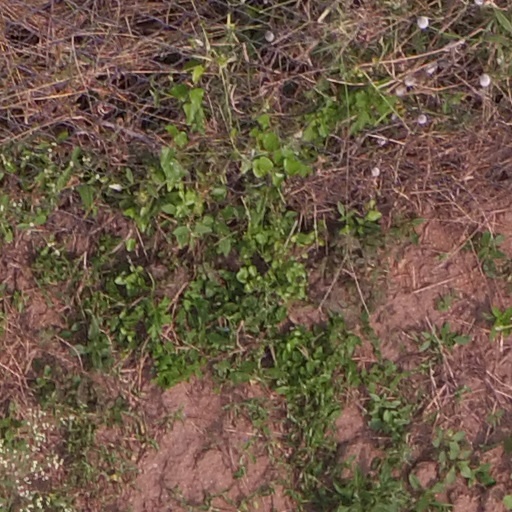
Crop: maize; corn